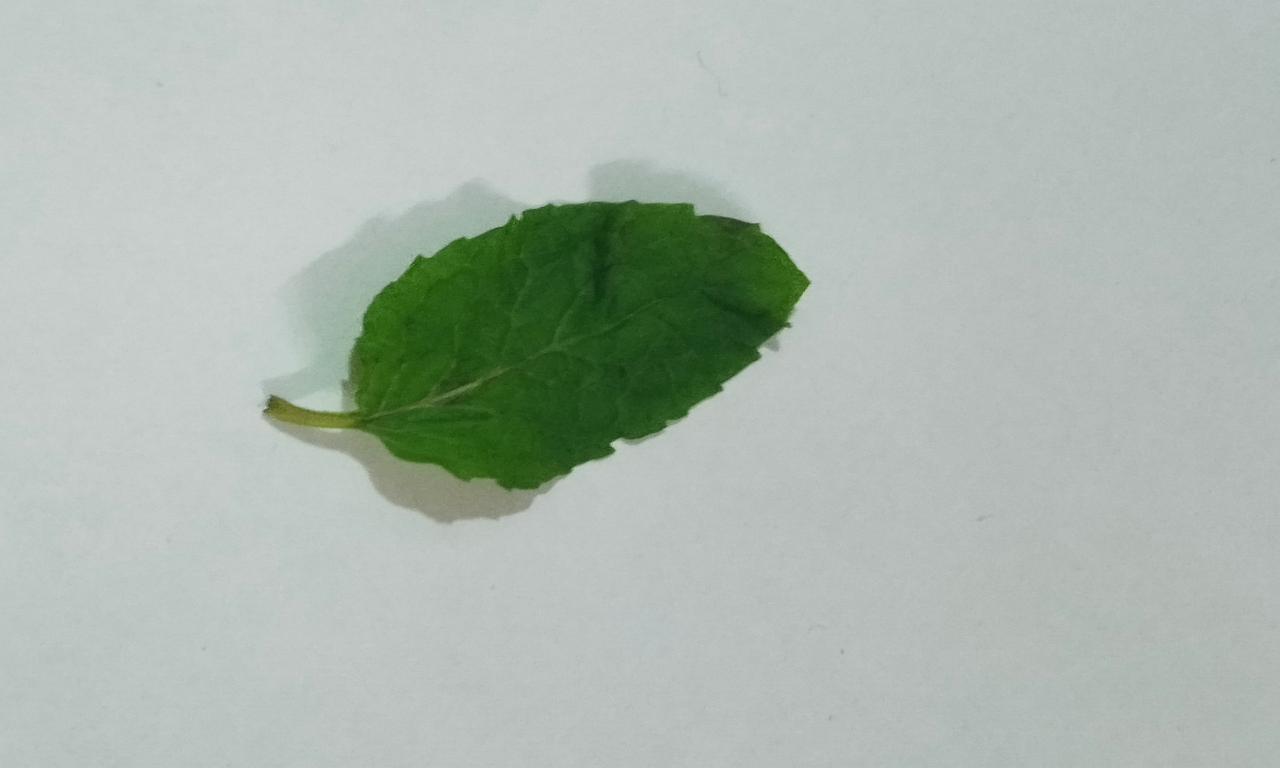
Label: Fresh